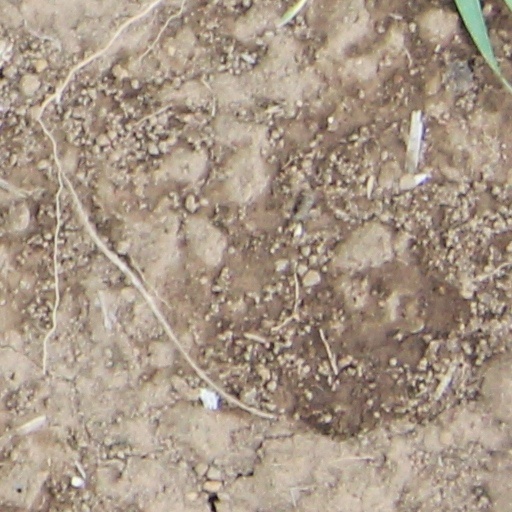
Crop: wheat